Leonore Goldschmidt

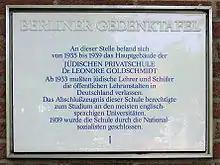
Commemorative plaque at Hohenzollerndamm 110a, in Berlin-Schmargendorf

Leonore Zweig was the daughter of Wilhelm Zweig, a brickworks owner, and grew up in a village in Lusatia. In 1916, she took her final school exams (Abitur) at the Grunewald-Gymnasium (since 1946 ) in Berlin-Grunewald. From 1916 to 1921, she studied English, German, and history in Jena and Berlin, and received a doctorate from Heidelberg University. In 1923, she married lawyer Ernst Goldschmidt. They had two children: Gertrud (1924) and Rudolf (1925).